Richard Rodgers Theatre

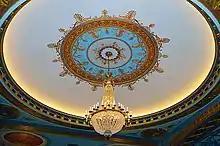
Central dome with overhanging chandelier

Next to the boxes is an elliptical proscenium arch. The archway is surrounded by a molded rounded band, containing a motif of a spiral leaf. There is a cartouche above the middle of the proscenium. Backstage, the theater was designed with 16 private rooms and five triple-sized rooms, connected to the stage by an elevator.